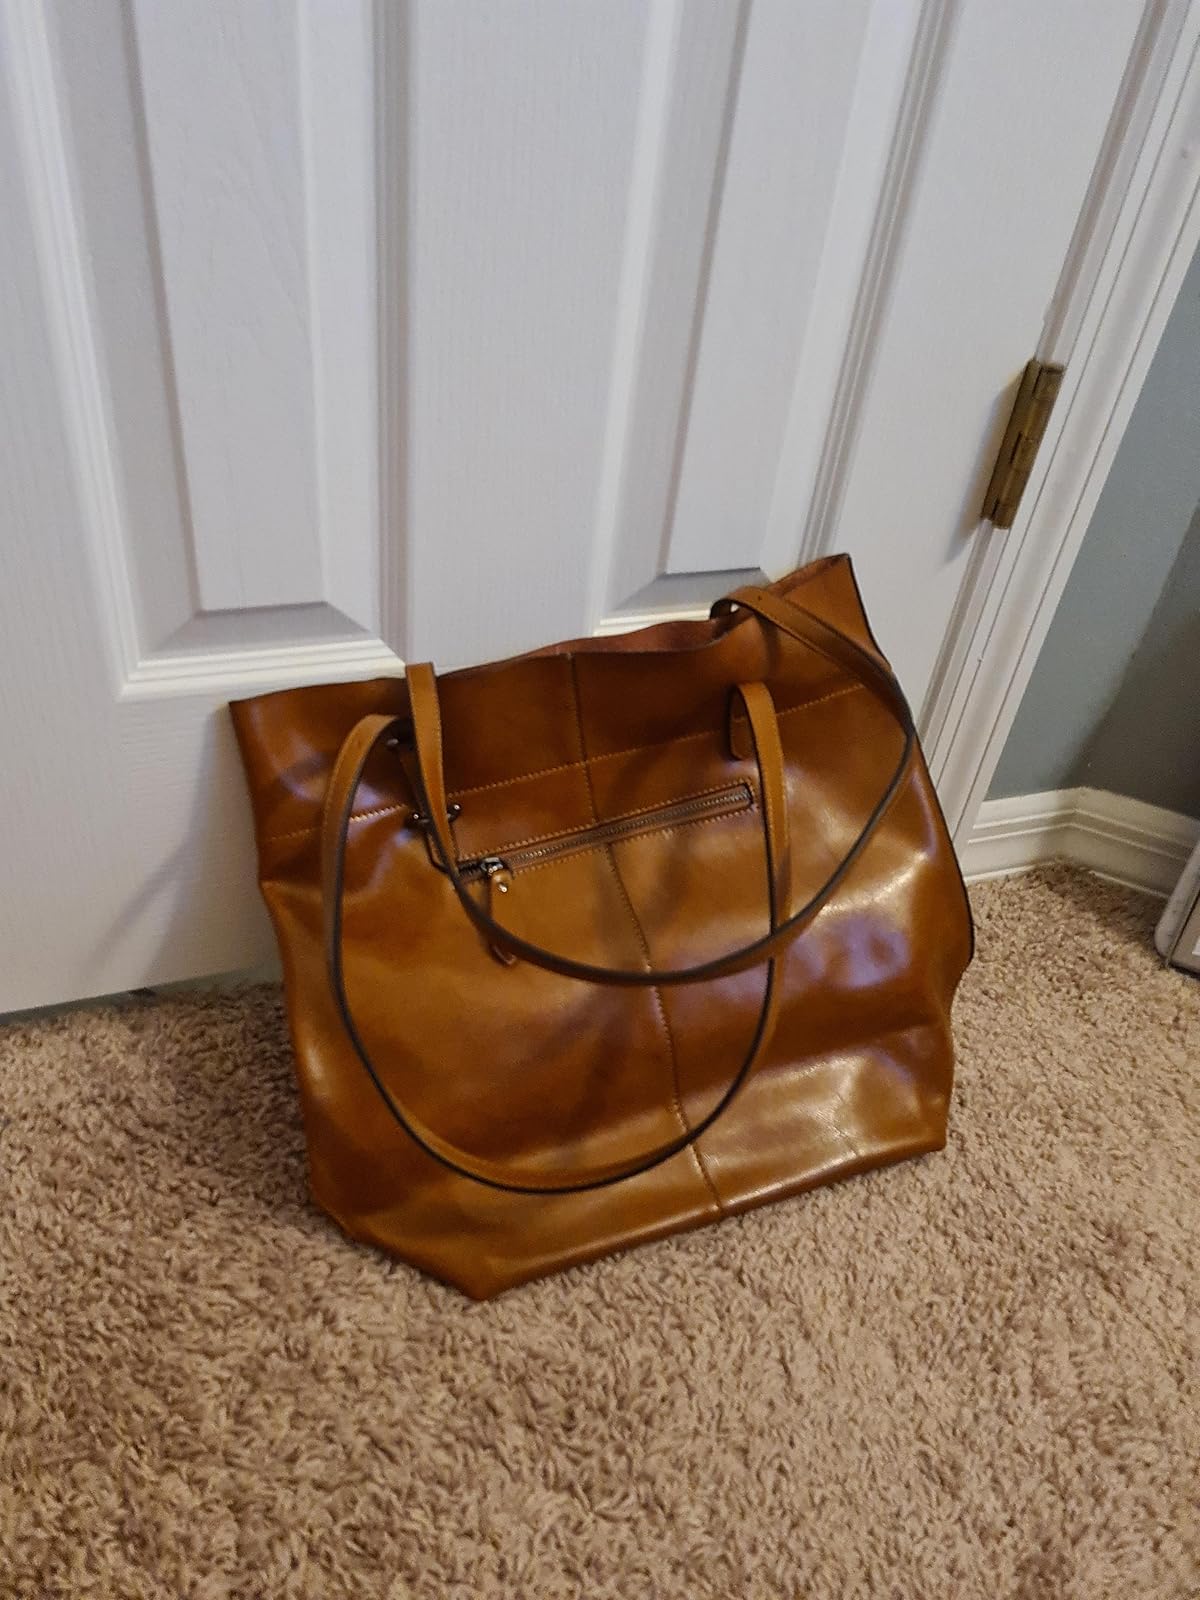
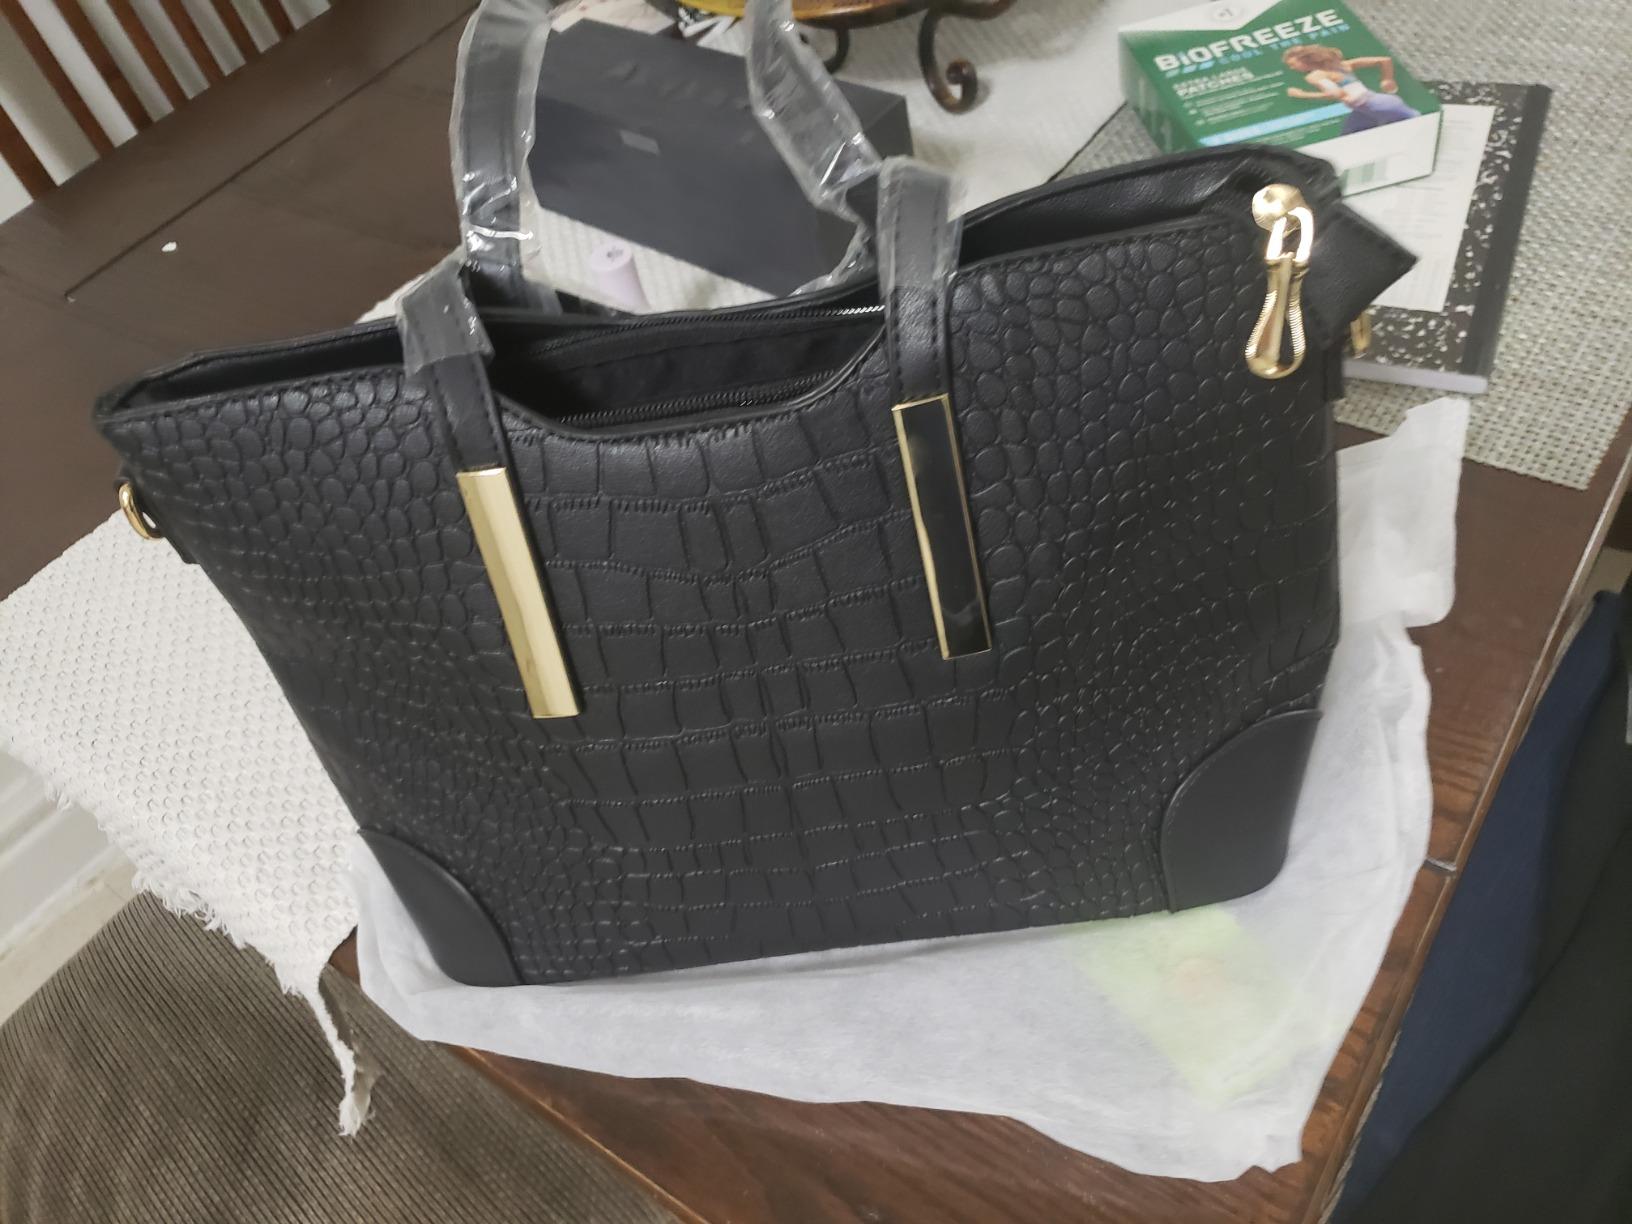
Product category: accessories_handbag
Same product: no